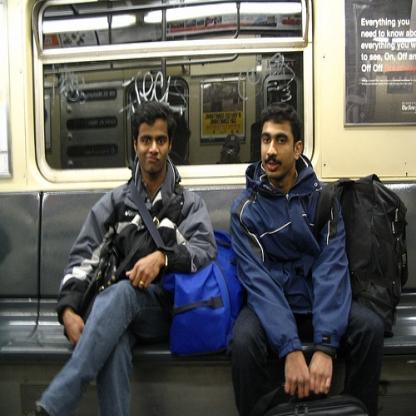
Scene: Indoor